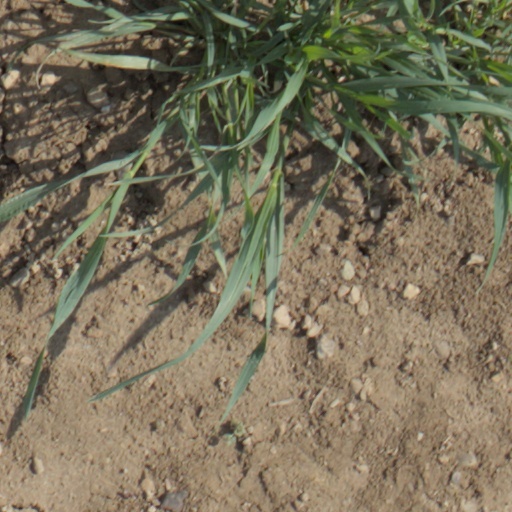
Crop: wheat